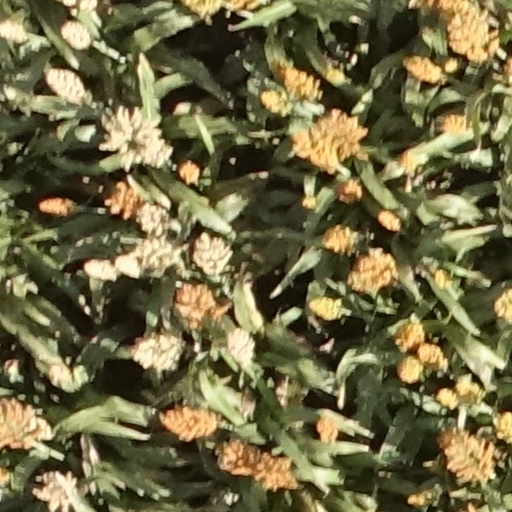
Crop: sorghum